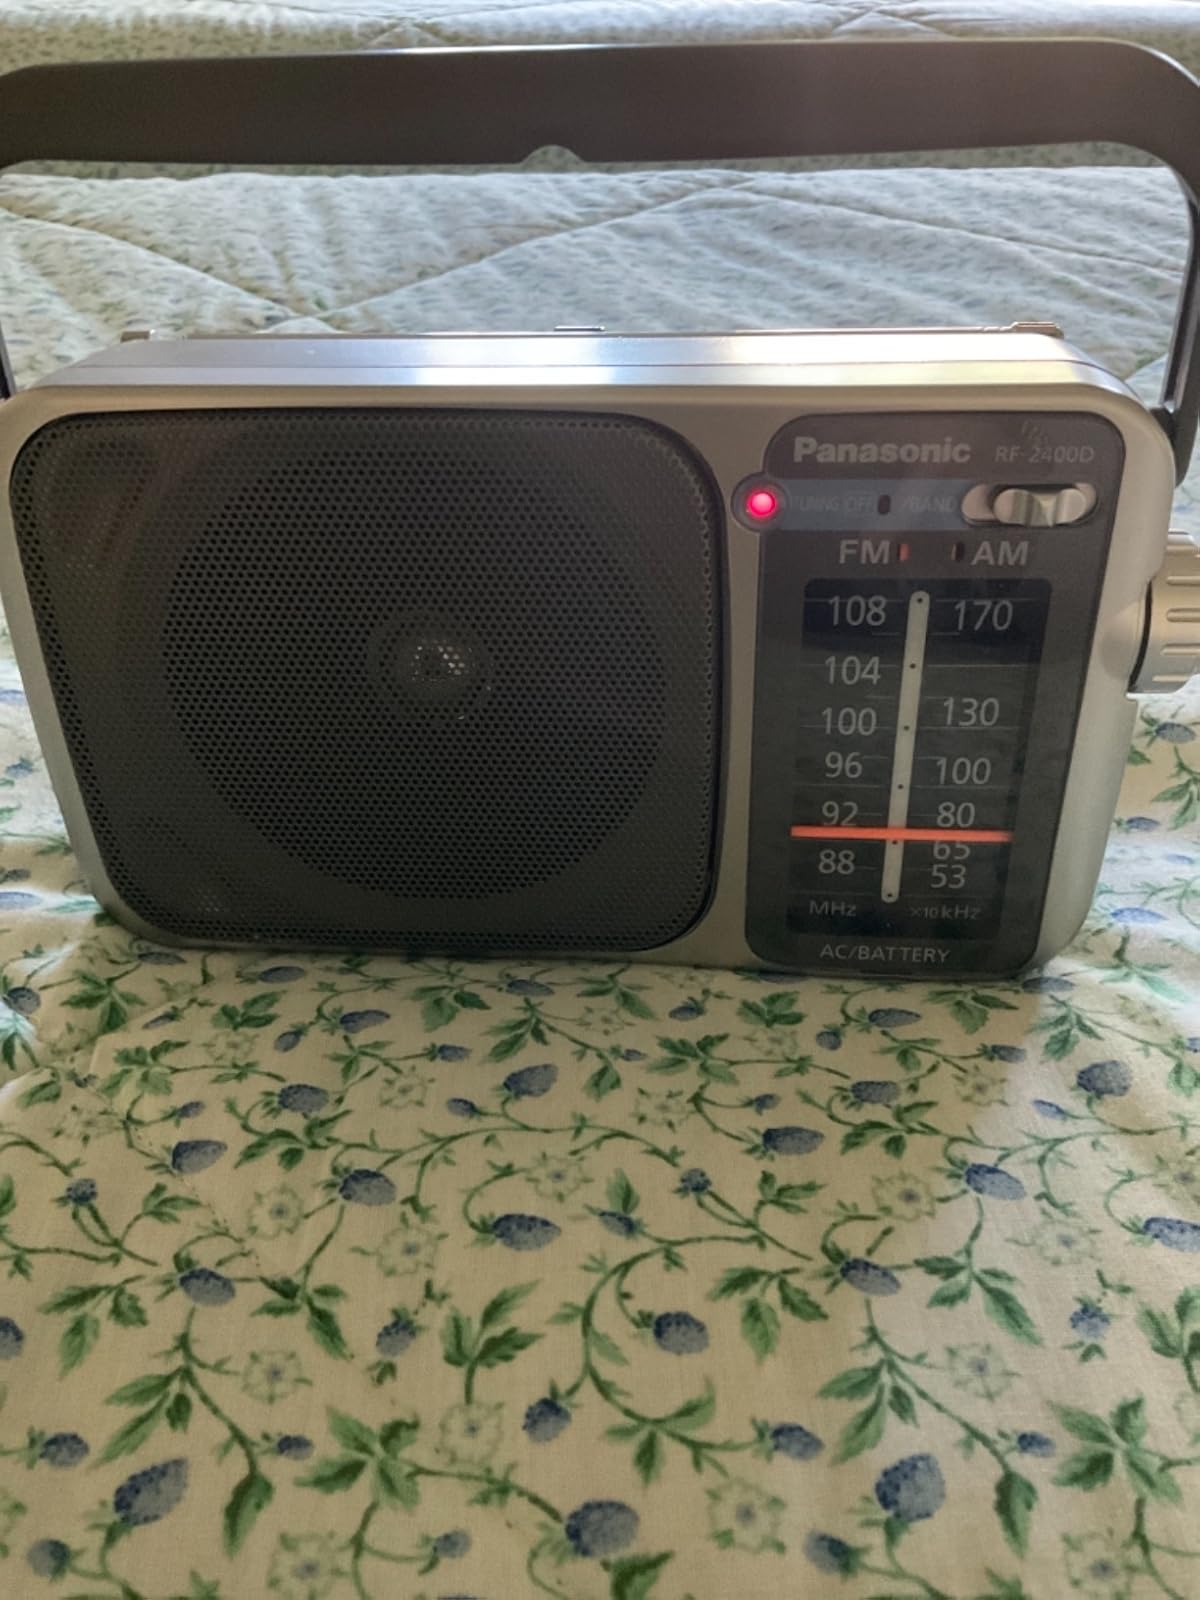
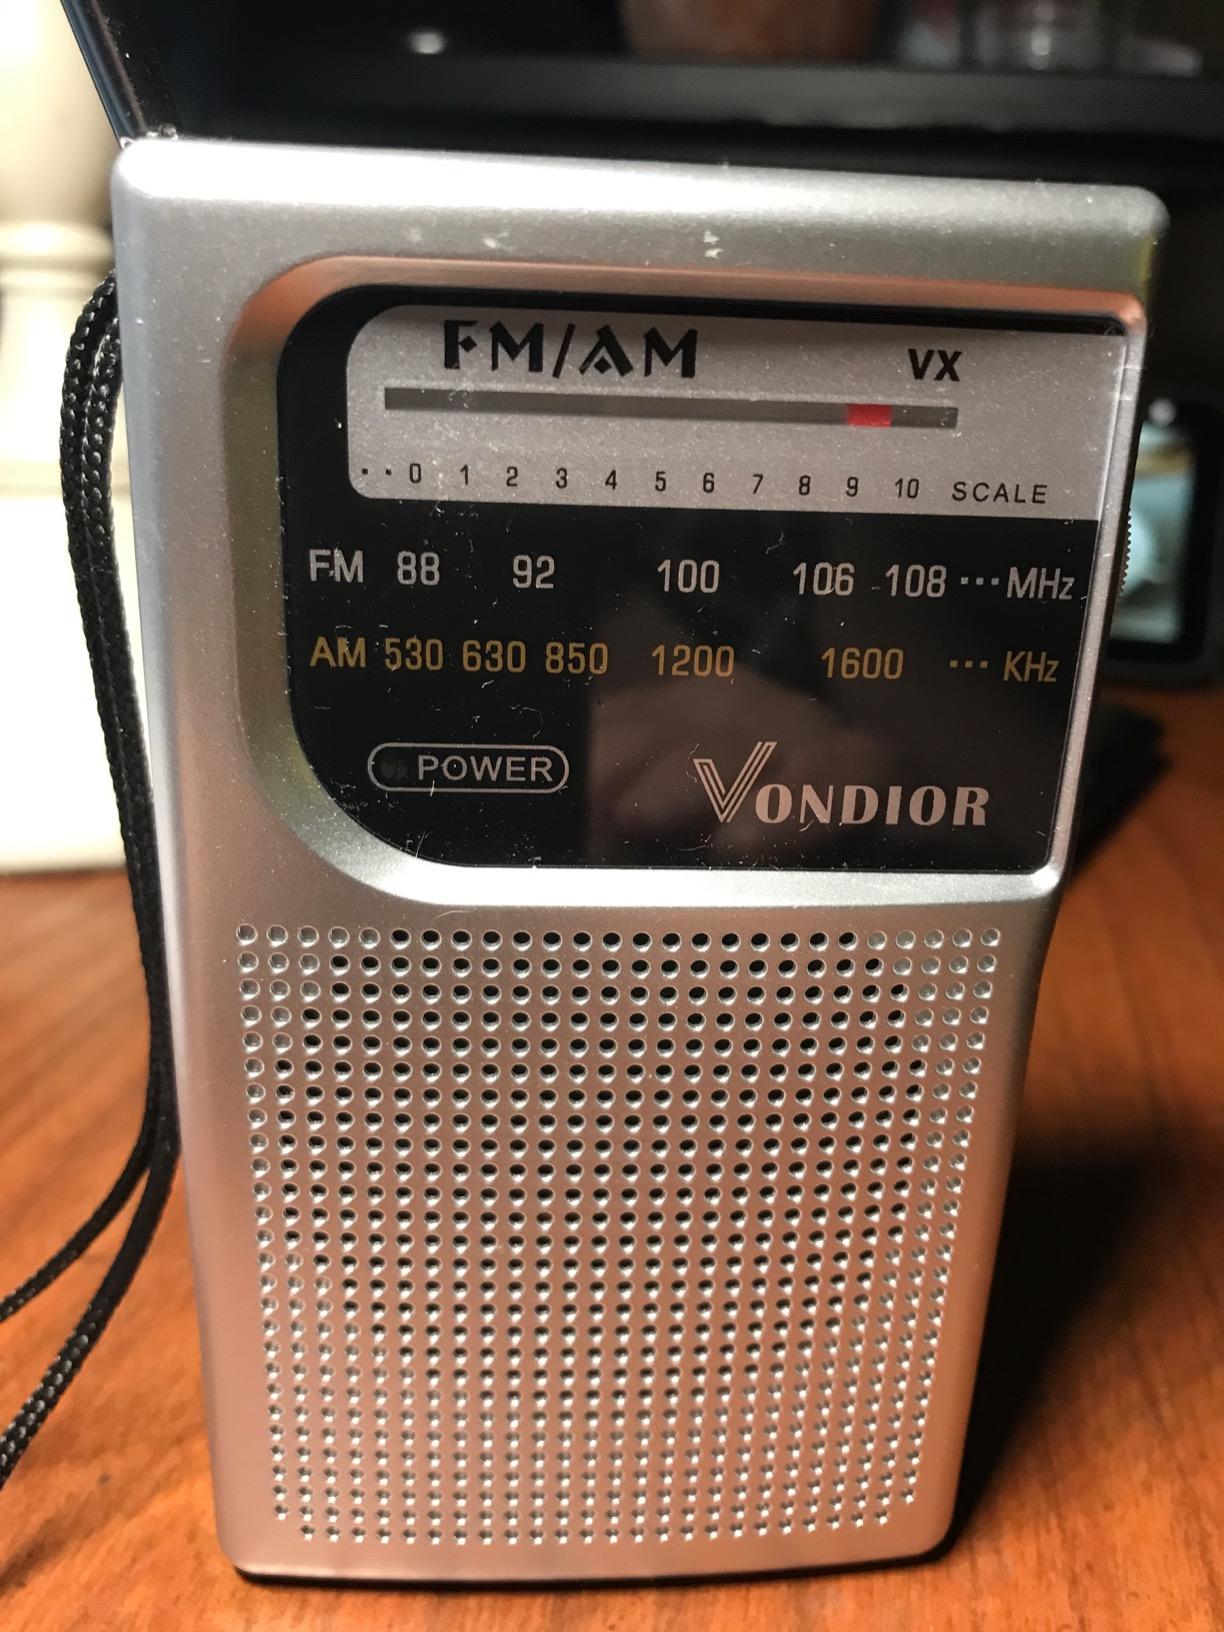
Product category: radio
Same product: no